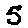
Label: 5